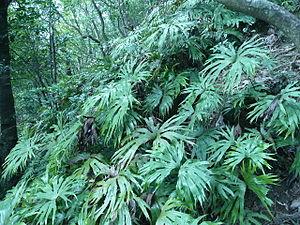
L'ordre des Gleicheniales est un ordre de fougères qui comprend les 3 familles suivantes :